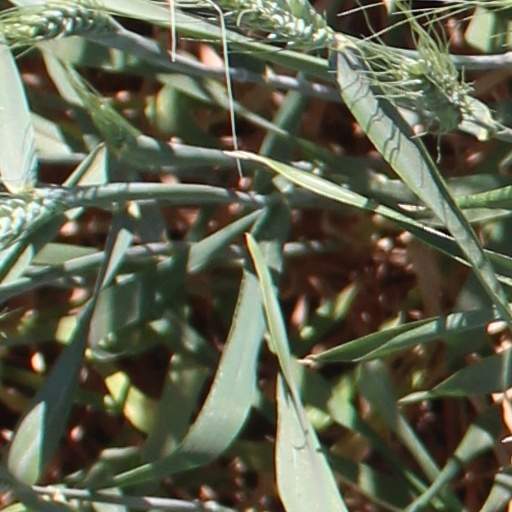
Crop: wheat